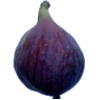
Label: Fig 1